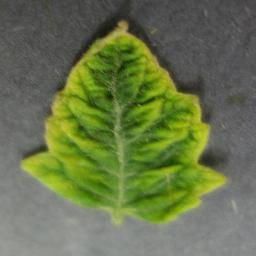
Label: Tomato___Tomato_Yellow_Leaf_Curl_Virus